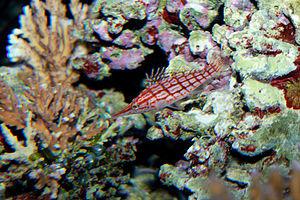
Oxycirrhites typus, communément appelé Bécasse à carreaux, Épervier à nez long ou Poisson-faucon à long nez, est une espèce de poissons marins de la famille des Cirrhitidae. C'est la seule espèce du genre Oxycirrhites.